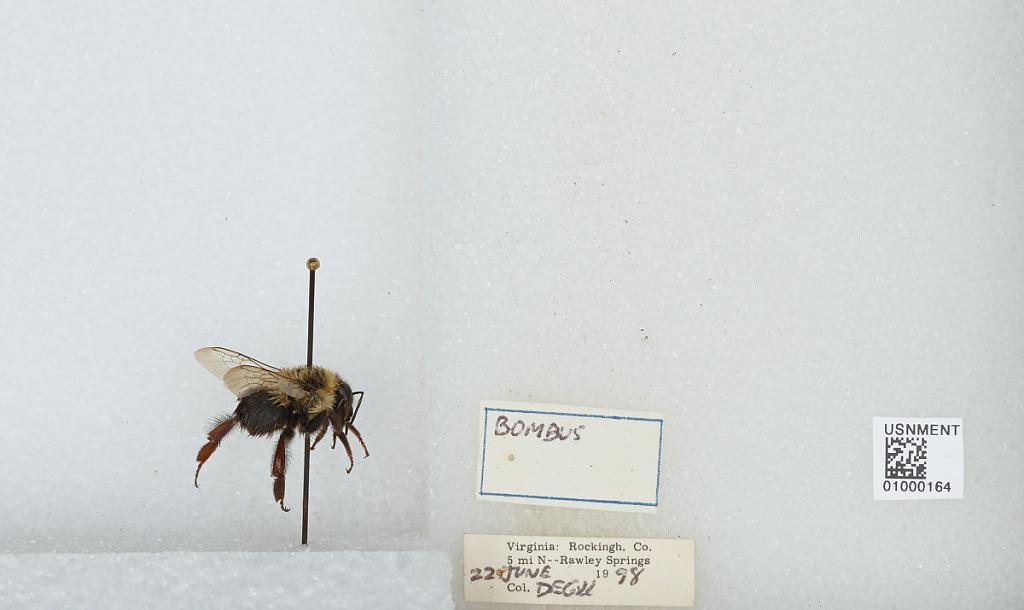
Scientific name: Bombus (Pyrobombus) impatiens Cresson
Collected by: D. Gill
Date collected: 1998-6-22
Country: United States
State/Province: Virginia
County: Rockingham
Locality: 5 miles North of Rawley Springs
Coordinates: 38.5606, -79.0783